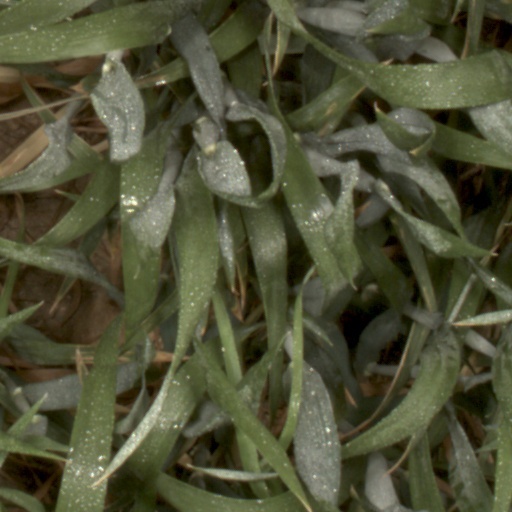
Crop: wheat